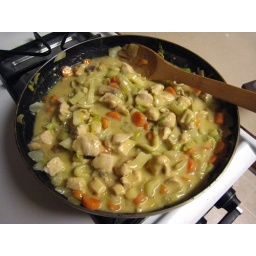
chicken pot pie in the making